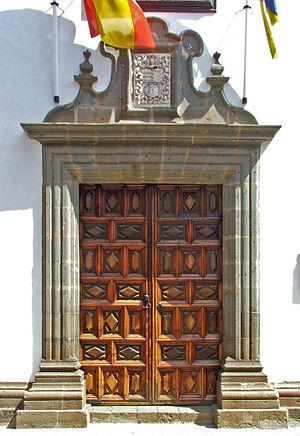
La rue San Agustín, anciennement rue Royale, est une voie du centre historique de la ville de San Cristóbal de la Laguna dans l'île de Tenerife, déclaré Patrimoine de l'Humanité par l'Unesco en 1999. Il s'agit d'une rue piétonne depuis 2011.